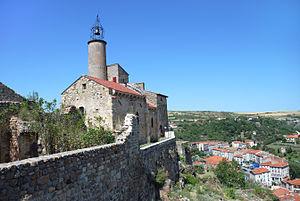
Champeix
Le château du Marchidial est un château français, à l'état de vestiges, situé dans le village de Champeix, dans le Puy-de-Dôme.
Cet article recense une partie des monuments historiques du Puy-de-Dôme, en France.